Woodland Farm–Leland House

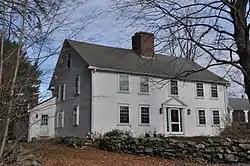

The Woodland Farm–Leland House is a historic house in Sherborn, Massachusetts. The oldest portion of this house, a three-bay section with chimney, was built c. 1705 by Hopestill Leland, and enlarged by the addition of a leanto to the rear c. 1715. About 1760 it was widened to a full five bay width, and ells were added to either side c. 1820 and 1950. The exterior has exhibits a variety of styles, with Federal and Italianate elements. The house's original clapboards have been shingled over.